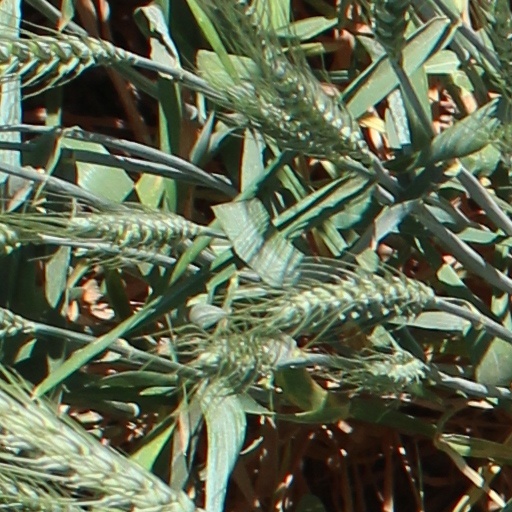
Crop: wheat